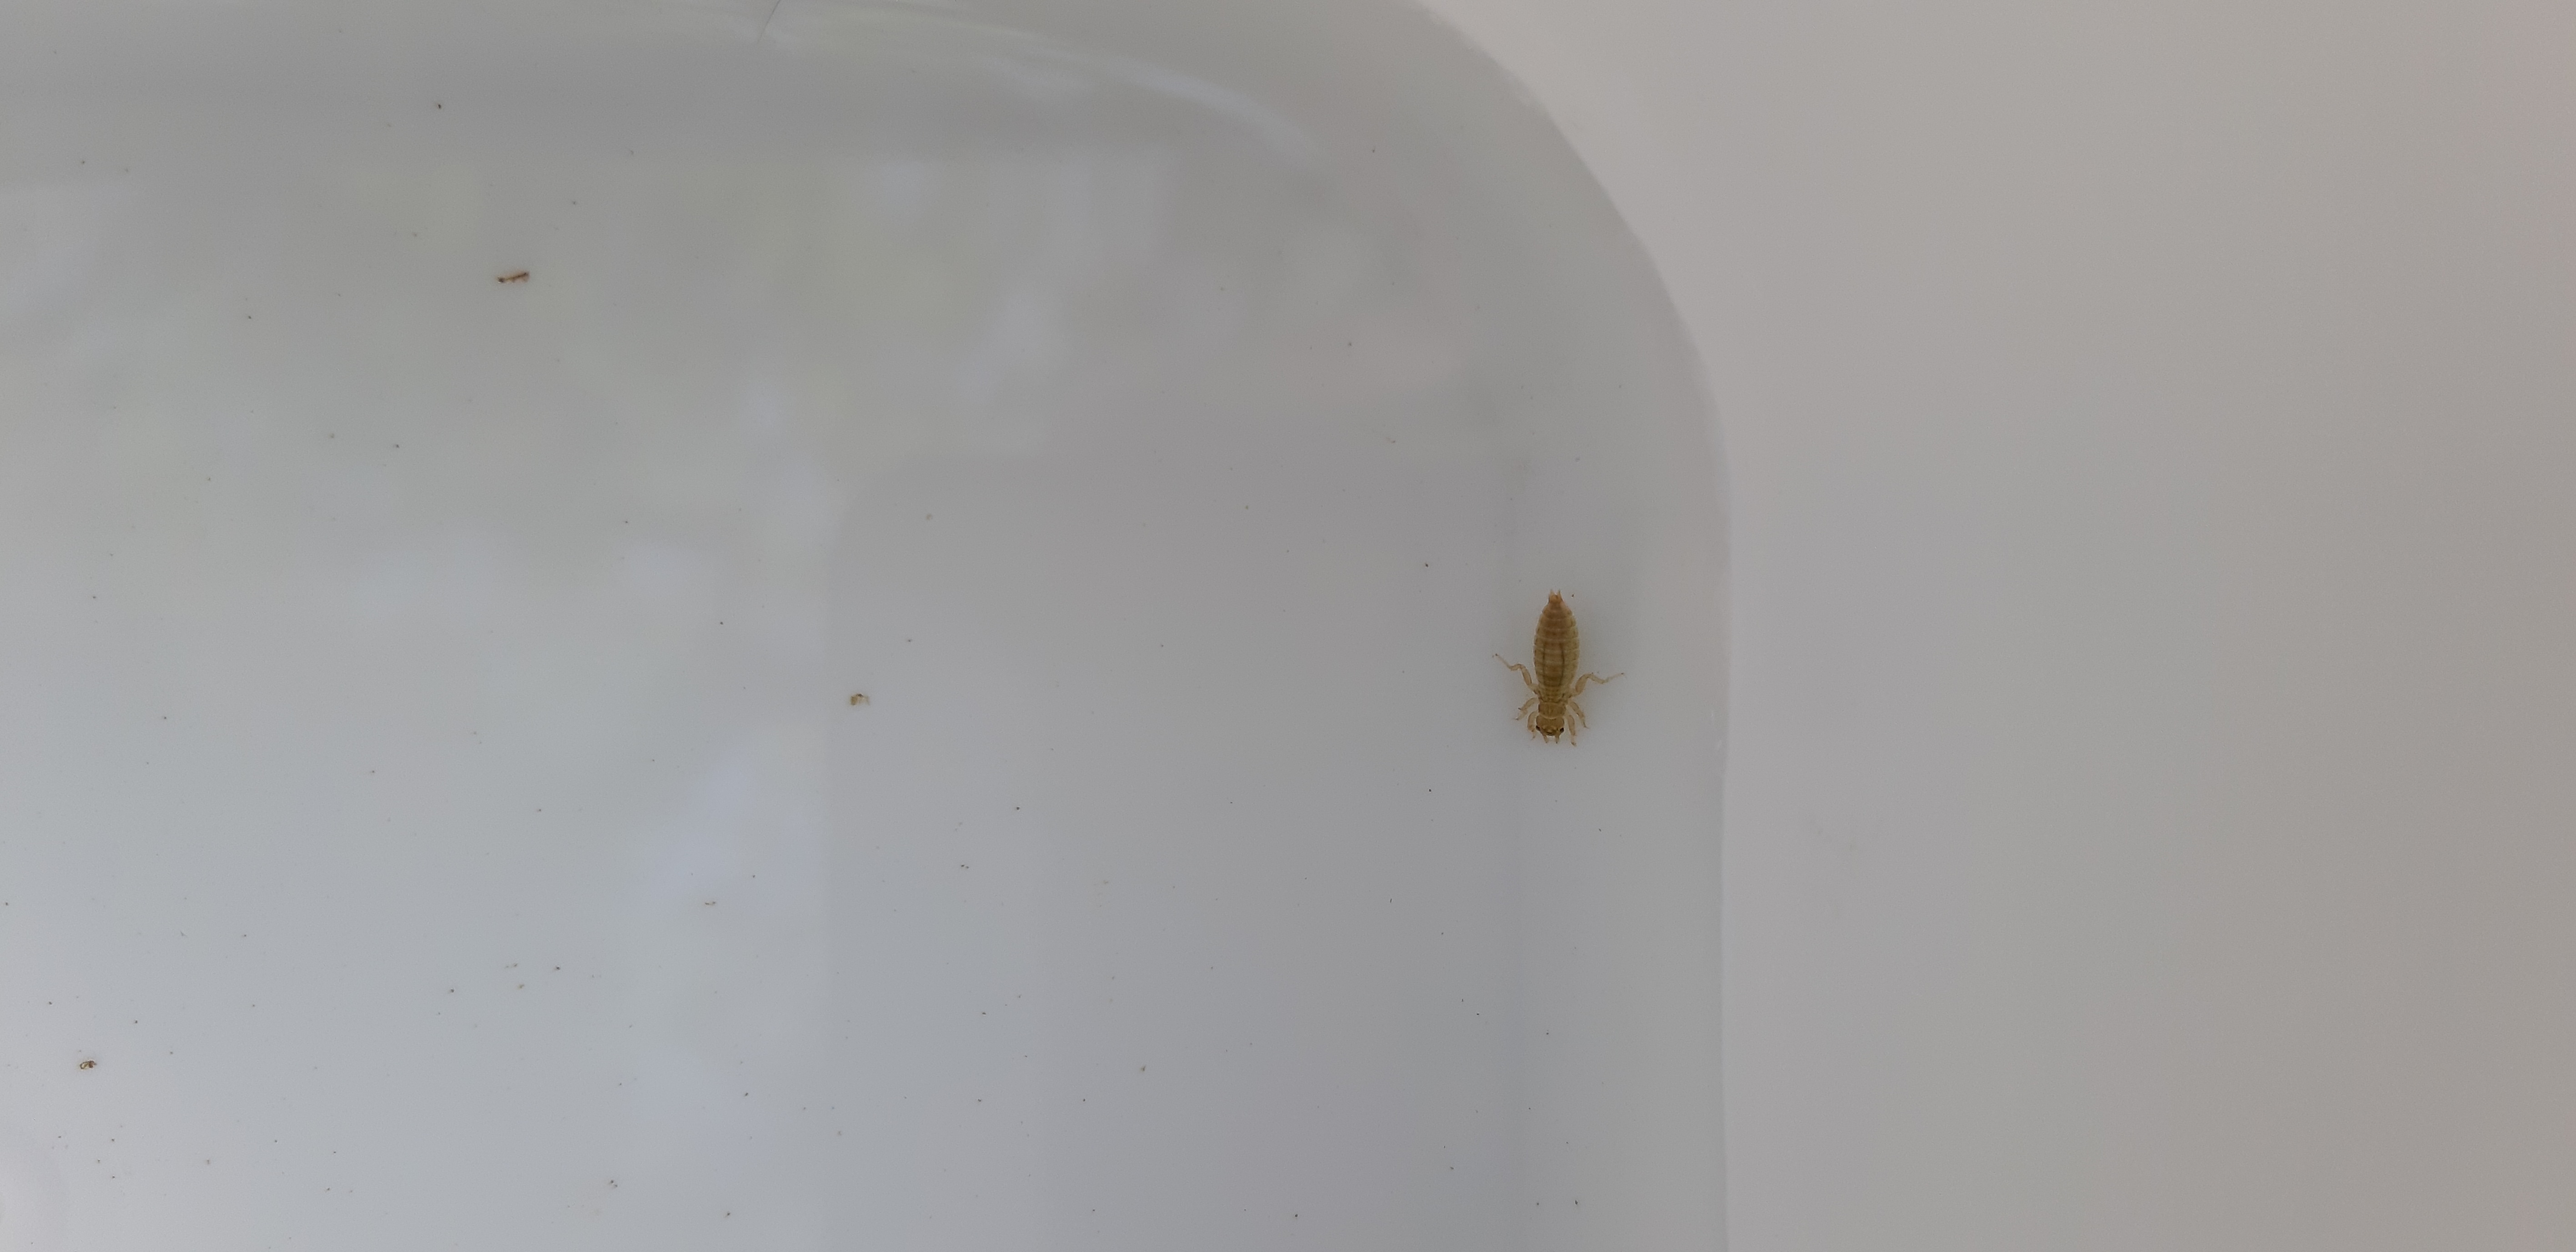
Macroinvertebrate group: dragonflies